Describe the emotion expressed in this image:  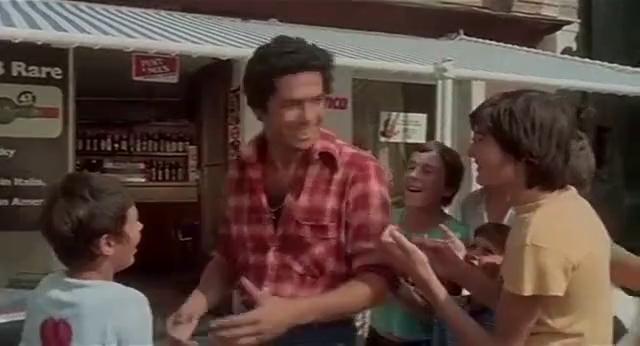
This person displays Pain, valence and arousal with low intensity.